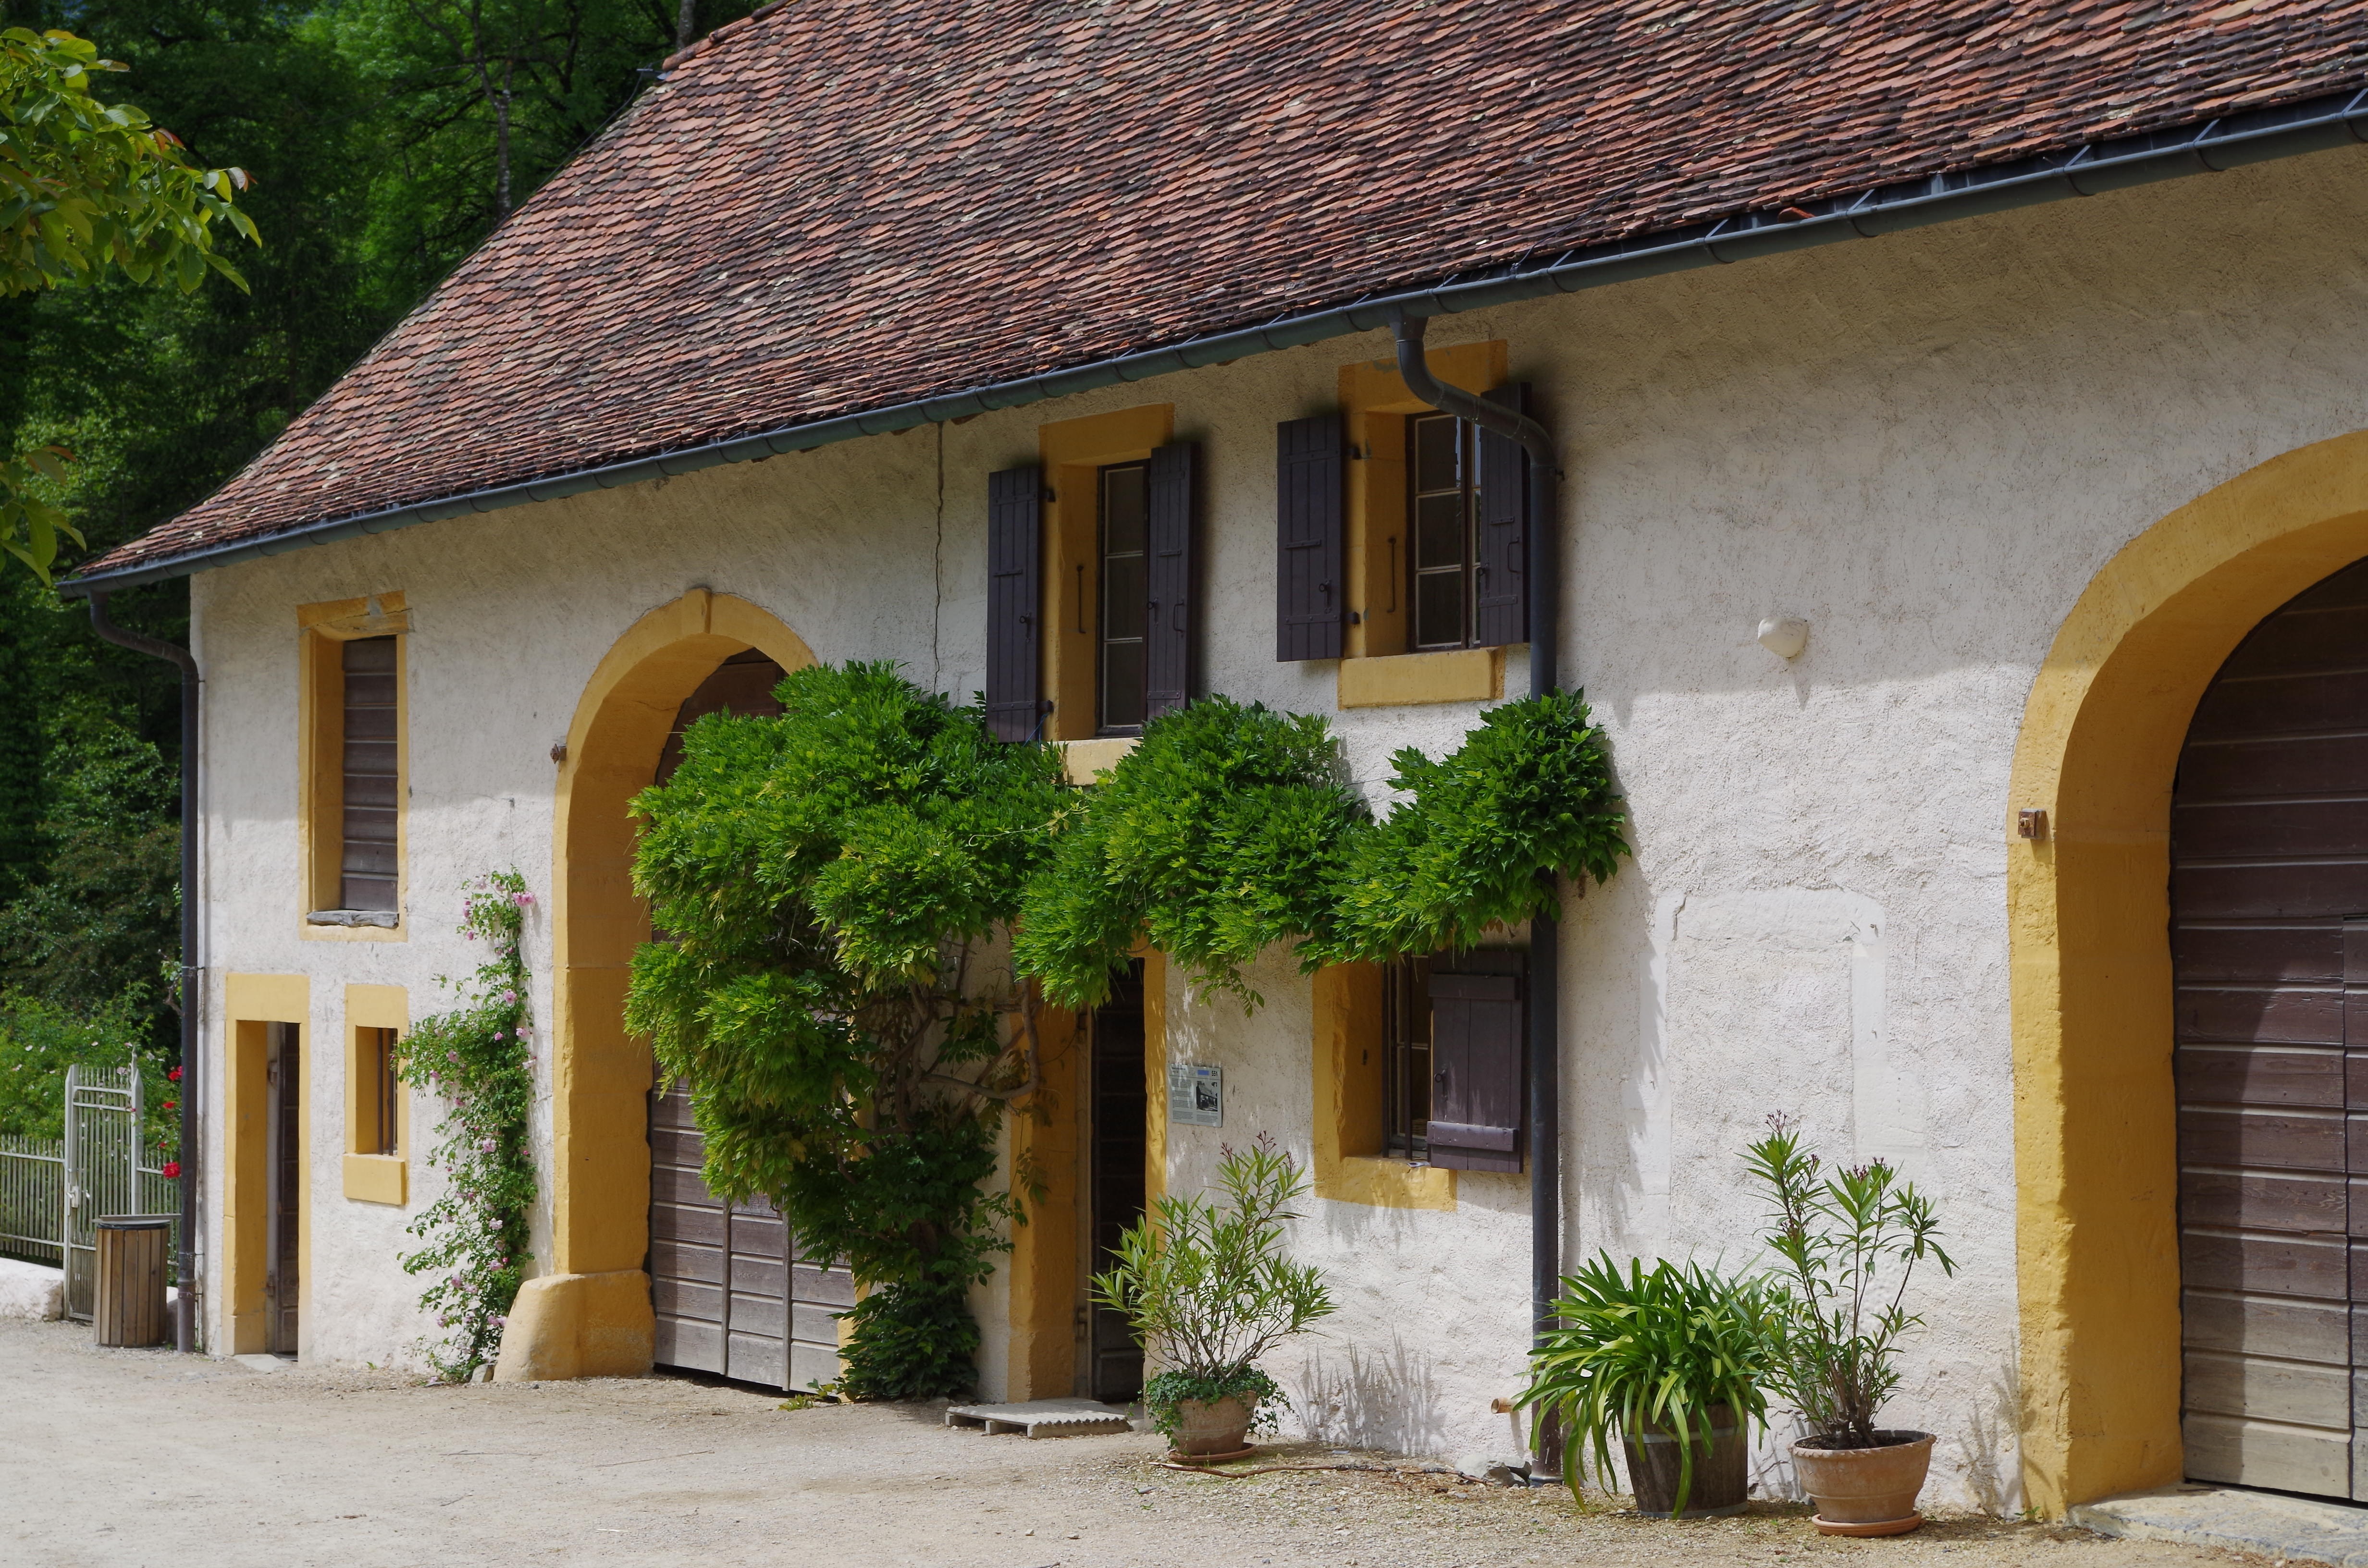
architecture, farm, villa, house, building, home, village, cottage, facade, property, courtyard, farmhouse, estate, geneva, hacienda, neighbourhood, real estate, residential area, vigneron, ballenberg